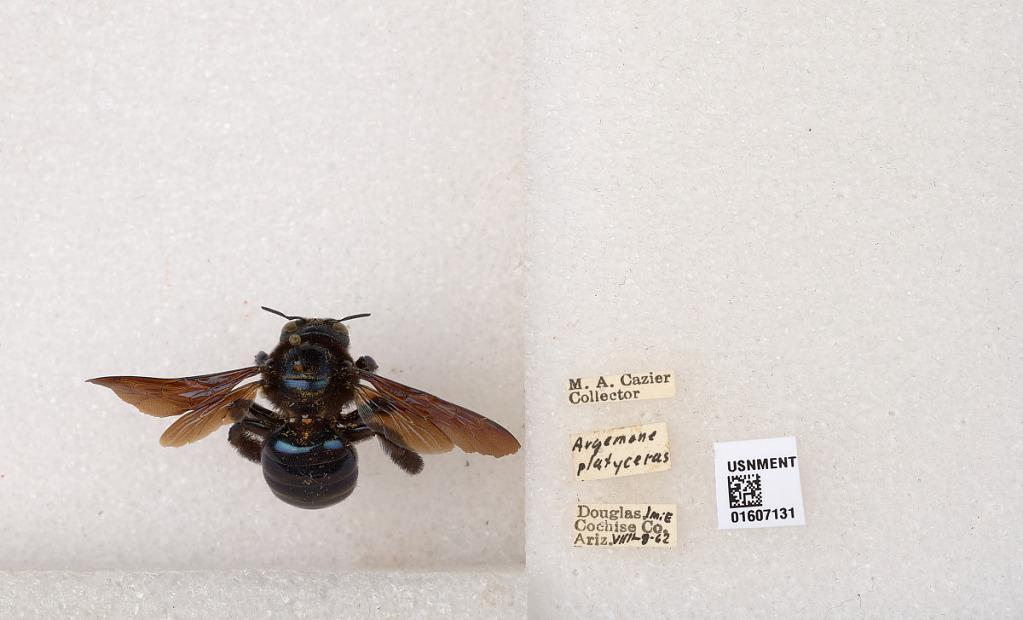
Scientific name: Xylocopa (Xylocopoides) californica arizonensis Cresson
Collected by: M. Cazier
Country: United States
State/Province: Arizona
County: Cochise
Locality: Douglas, 1 mile east
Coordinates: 31.3445, -109.528